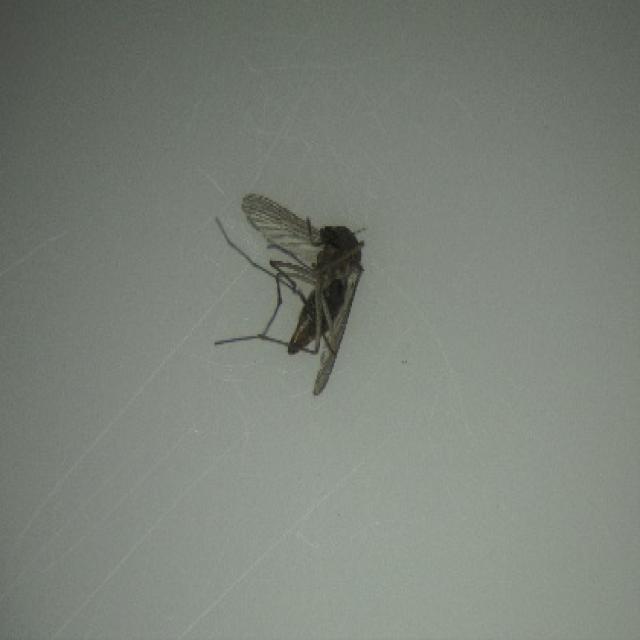
Species: culex_tritaeniorhynchus